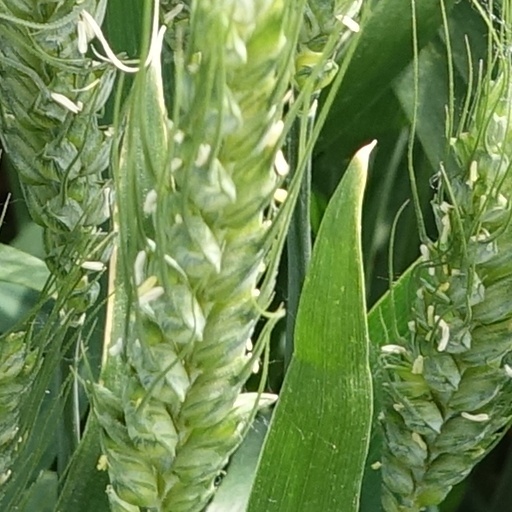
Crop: wheat